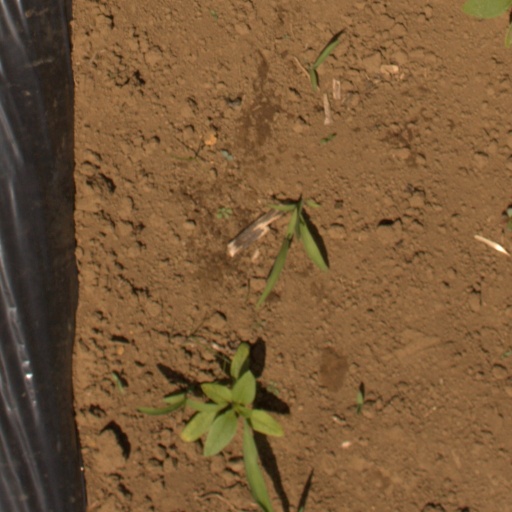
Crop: Jerusalem artichoke